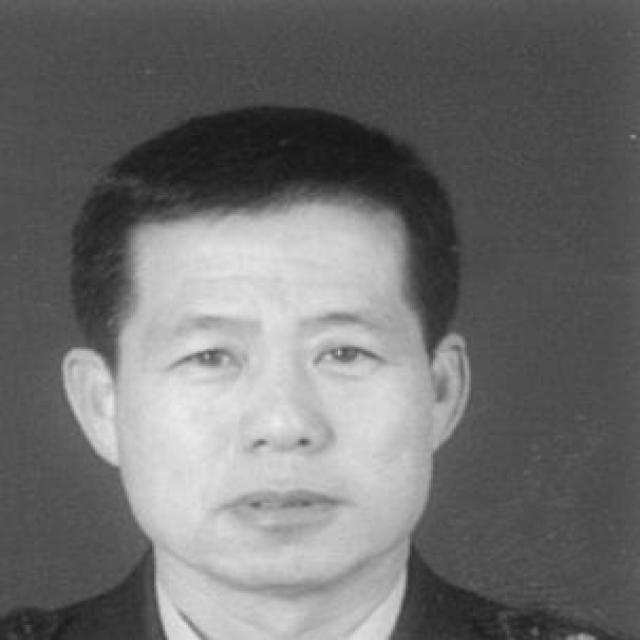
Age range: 45-64